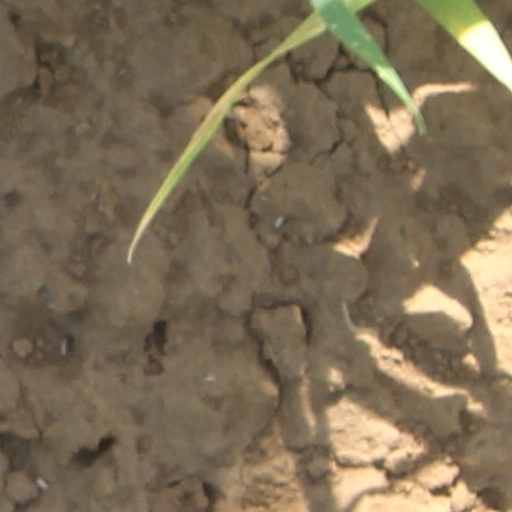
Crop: wheat